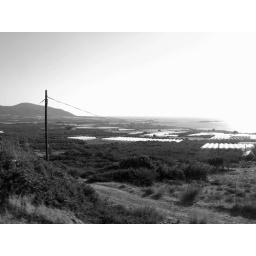
road trip in western crete with yanniko's car